Cosmos (Humboldt book)

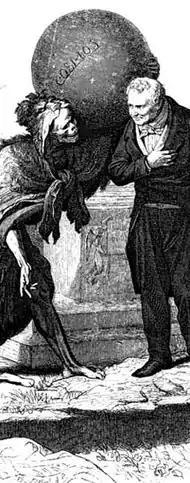
A portrait of Humboldt greeting death, by Wilhelm von Kaulbach, 1869

Probably more than any other factor, Humboldt's career was shaped by his travels in South and Central America in the five years from 1799 to 1804. Humboldt said that his Cosmos was born on the slopes of the Andes. Beginning in Venezuela, he explored the Orinoco and upper Amazon valleys, climbed the volcanic mountain Chimborazo in Ecuador — then believed to be the world's highest mountain — investigated changing vegetation from the tropical jungles to the top of the Andes, collected thousands of plant specimens, and accumulated a vast collection of animals, insects, and geological fragments. From the notes he gathered on this journey, Humboldt was able to produce at least thirty volumes based on his observations. His studies related to many scientific fields, including botany, zoology, geology, and geography, as well as narratives of popular travel and discussions of political, economic, and social conditions.